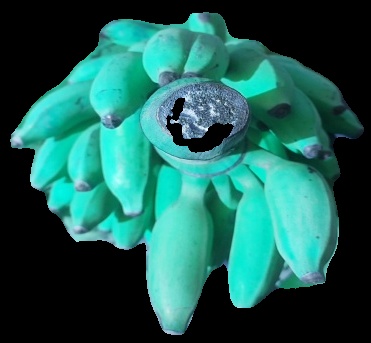
Variety: elakki-bale
Grade: grade3